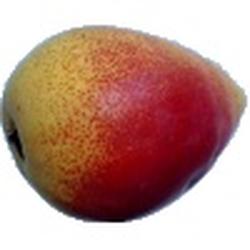
Label: Pear